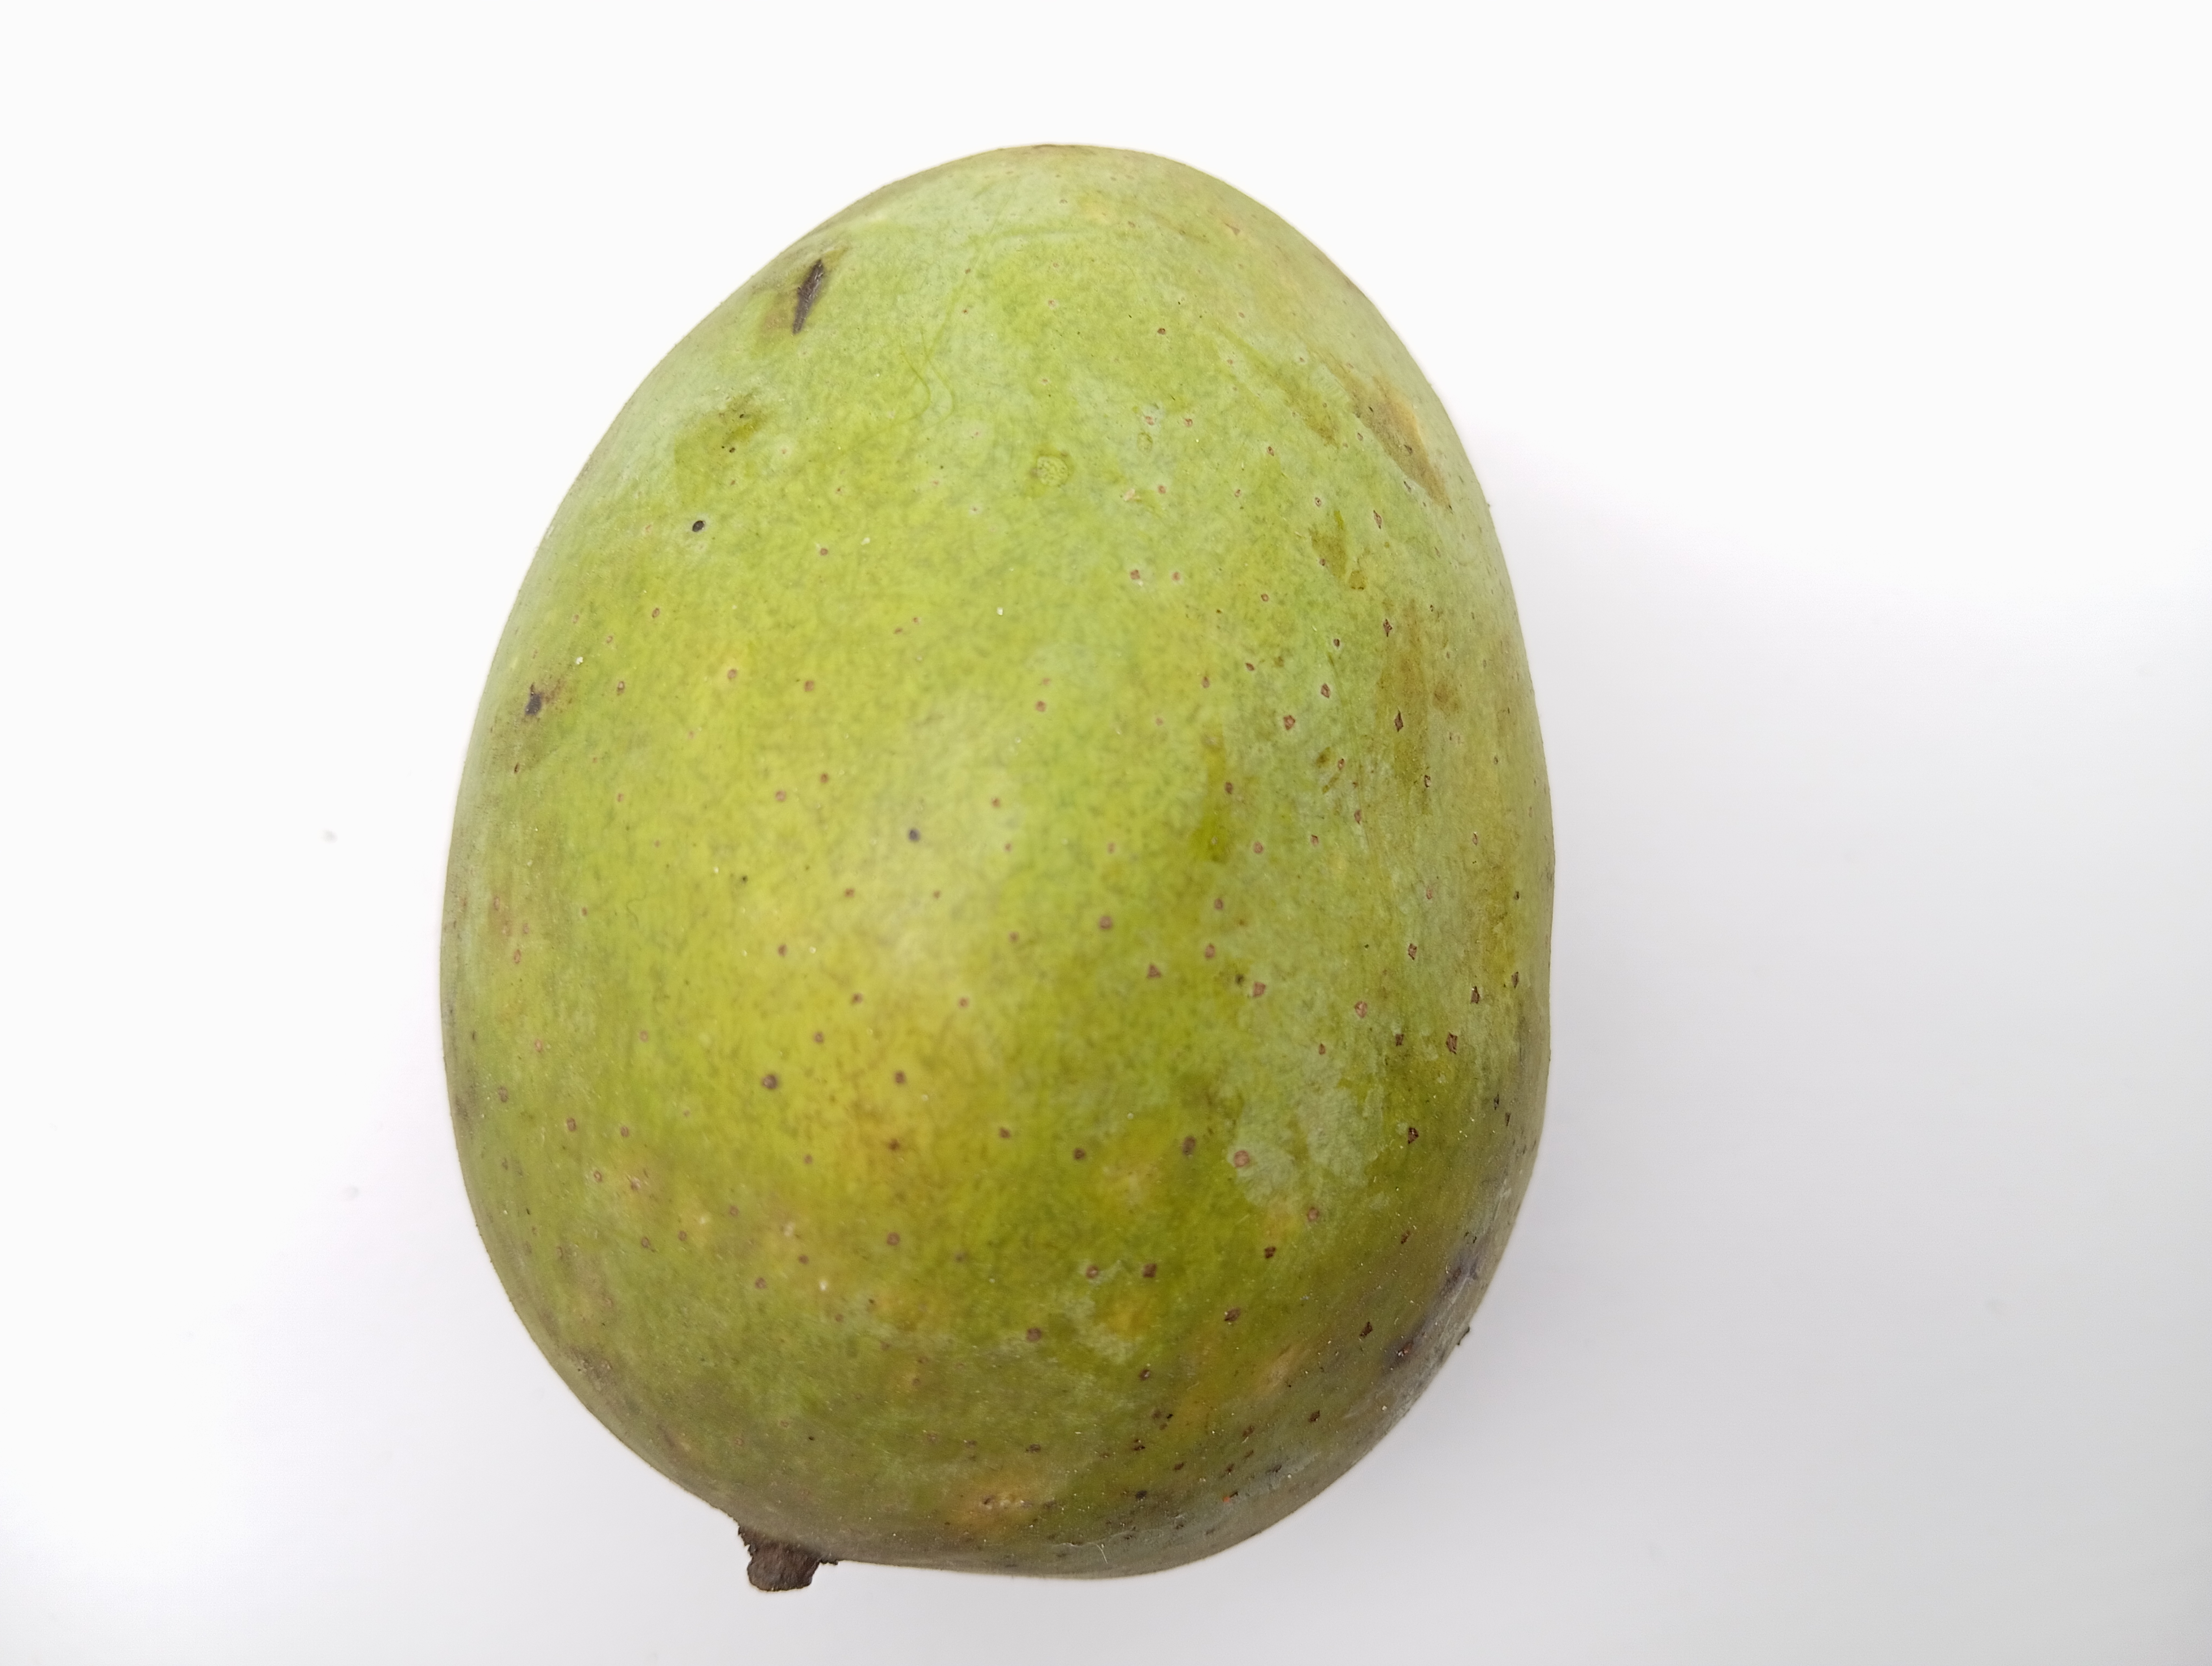
Mango variety: Langra